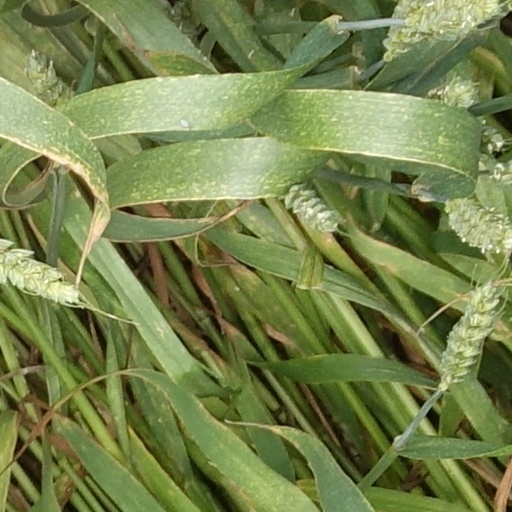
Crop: wheat